Chillisquaque Creek

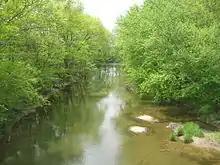
Chillisquaque Creek from Interstate 80

Chillisquaque Creek begins at the confluence of East Branch Chillisquaque Creek and Middle Branch Chillisquaque Creek near the northern border of Derry Township, Montour County. It flows west-southwest for a few tenths of a mile before turning south-southwest. After several tenths of a mile, it turns west for a short distance and receives the tributary West Branch Chillisquaque Creek from the right. The creek then turns south-southeast for more than a mile, flowing alongside Pennsylvania Route 54 and crossing it once. In this reach, it briefly flows alongside the western border of Washingtonville before crossing Pennsylvania Route 254 and receiving the tributary Mud Creek from the left. The creek then begins flowing in a roughly west-southwesterly direction and soon enters Liberty Township. It continues flowing in a similar direction in Liberty Township (though it does flow north, west, and then south for several tenths of a mile at one point), flowing through a broad valley with Limestone Ridge on the north and receiving many unnamed tributaries from both sides. After several miles, the creek leaves the valley and crosses Interstate 80. Several tenths of a mile further downstream, it exits Liberty Township and Montour County.